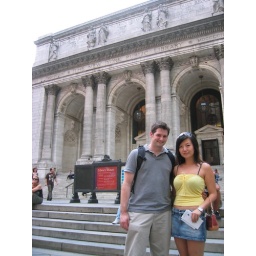
The person who took the picture didn't get the lion statues in front.